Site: brandenburg
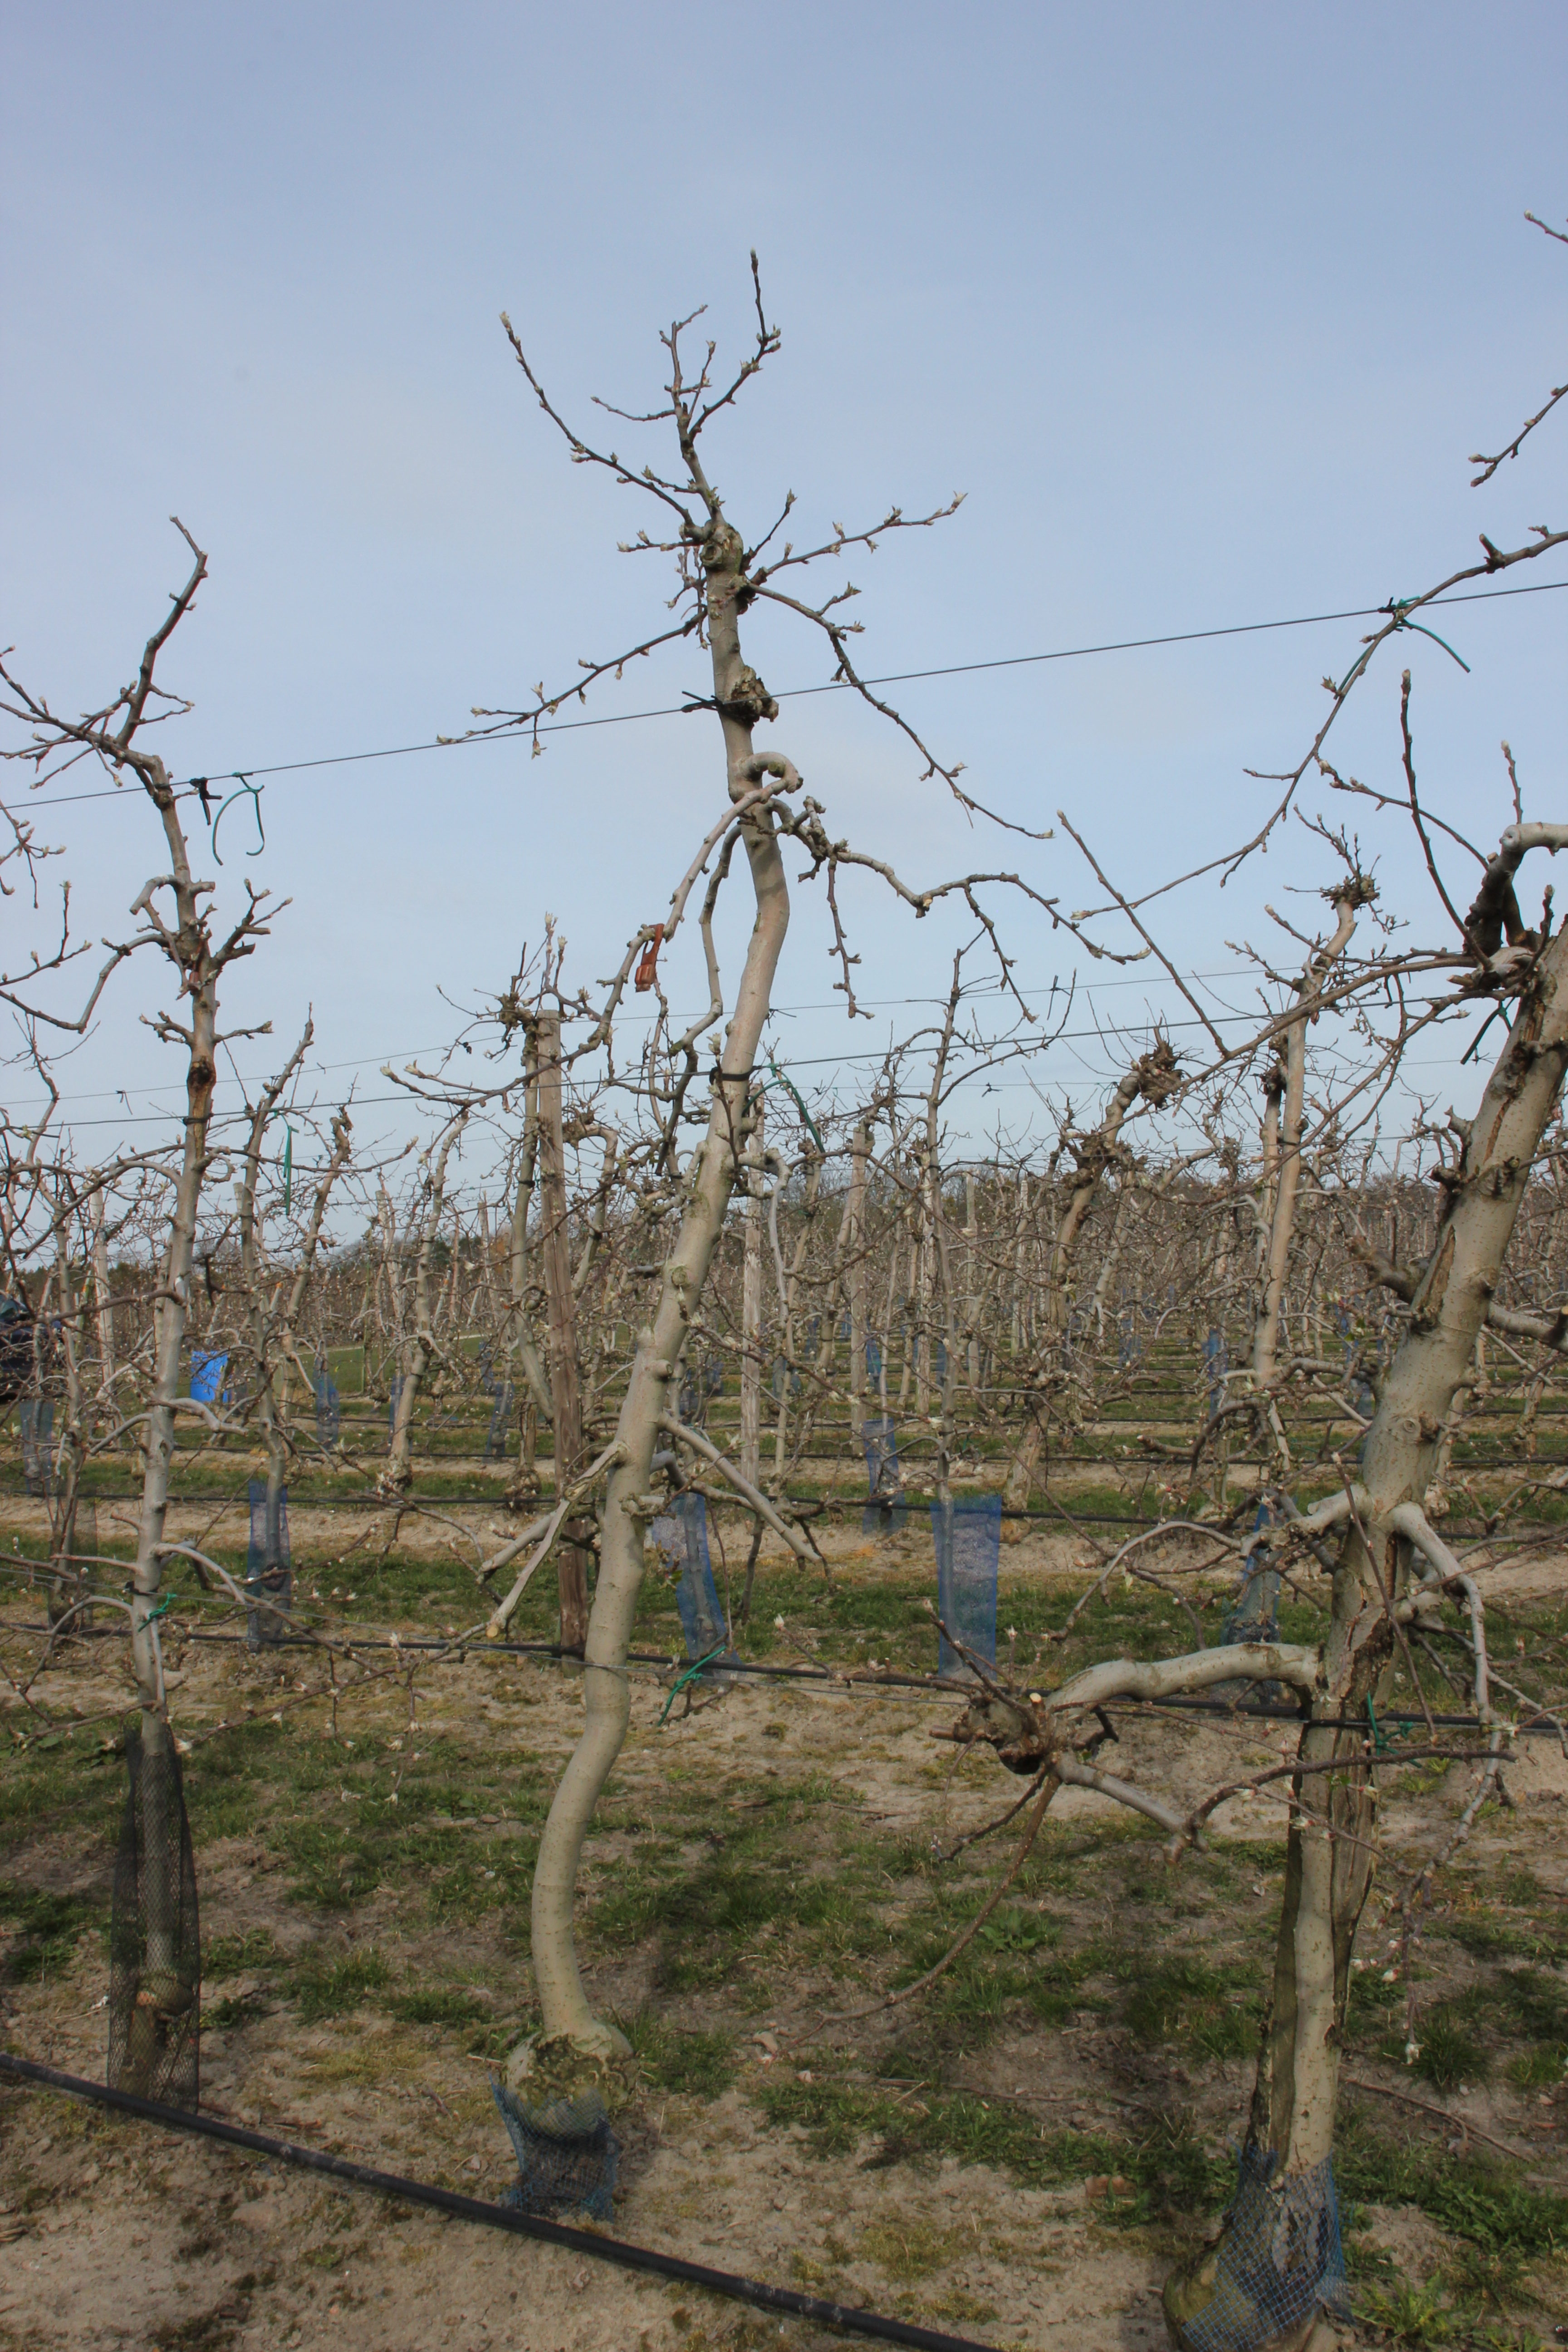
Growth stage (BBCH 54): Inflorescence emergence